Bukovica, Dalmatia

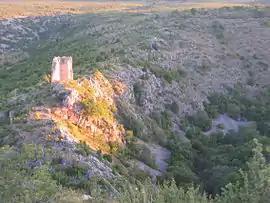
Typical Bukovica landscape: Keglević family castle ruins near Mokro Polje in northeastern Bukovica.

Bukovica is a geographical region in Croatia. It lies in northern Dalmatia, with Lika to the north, Kninska Krajina to the east, and Ravni Kotari to the southwest.